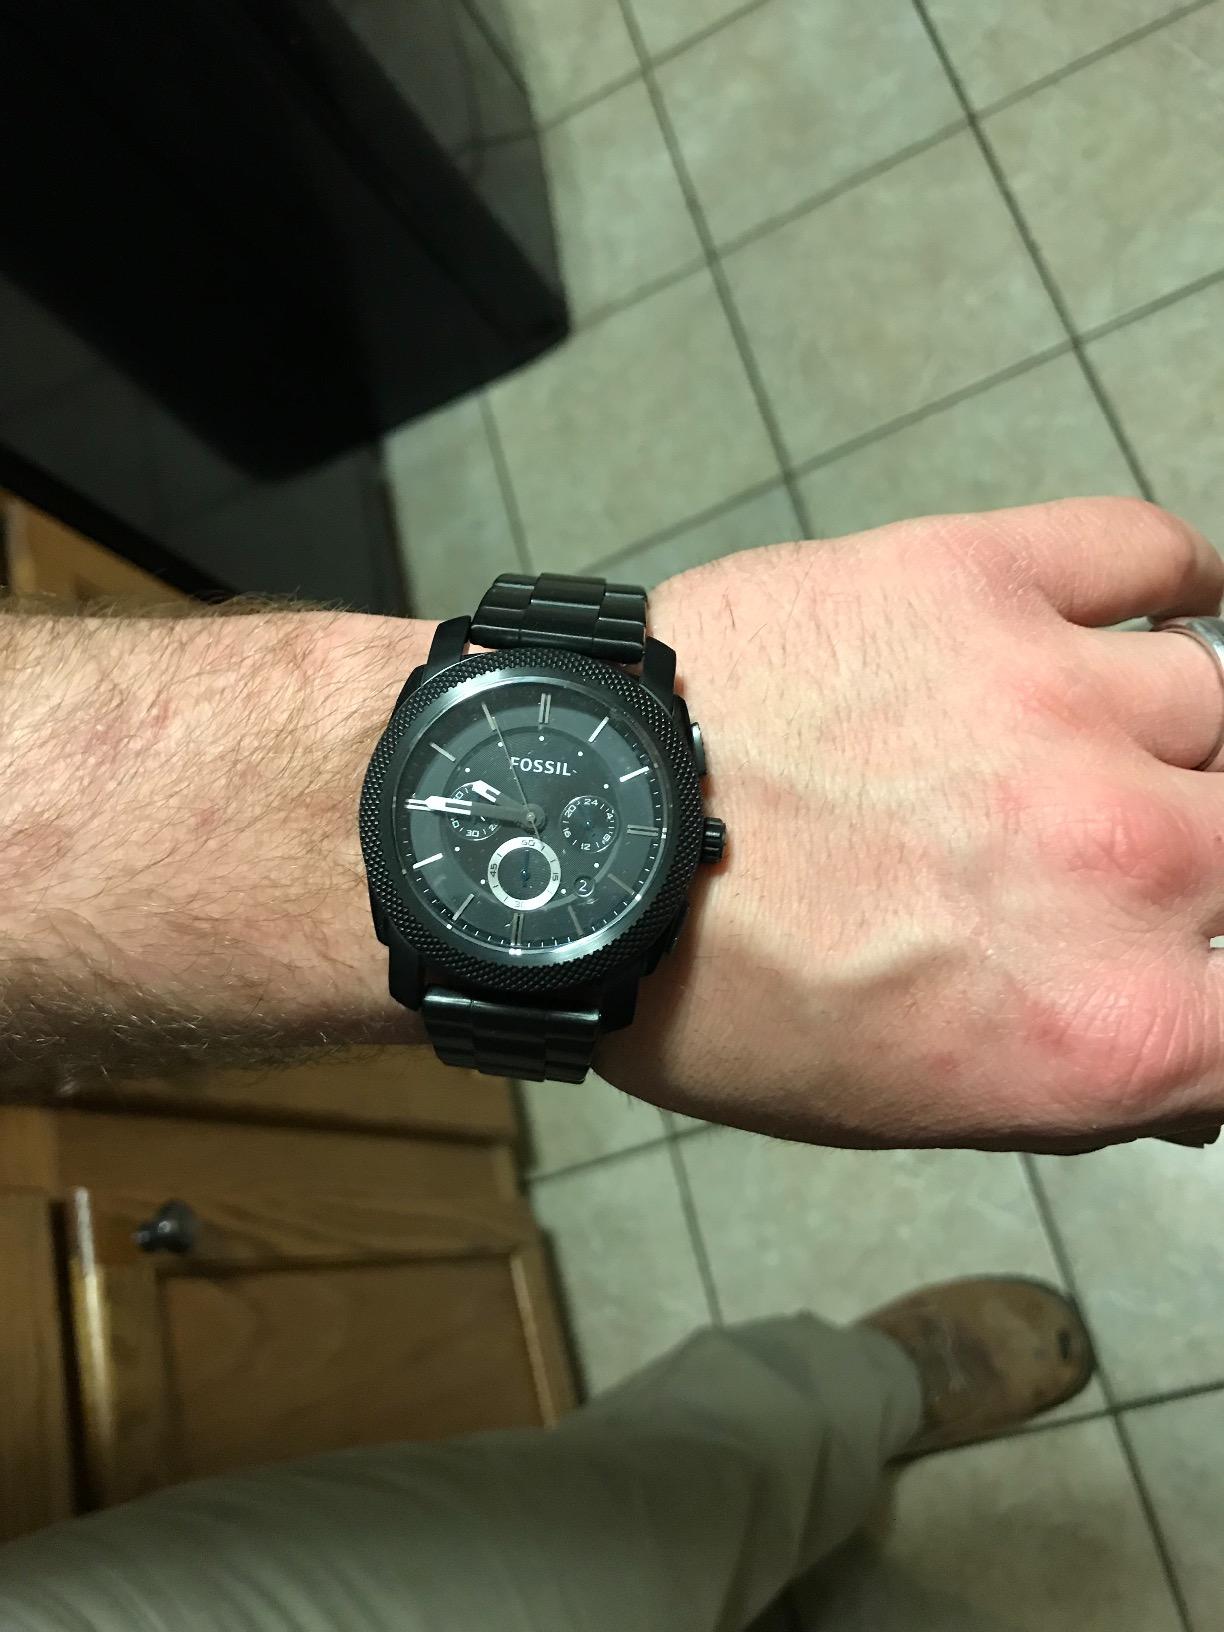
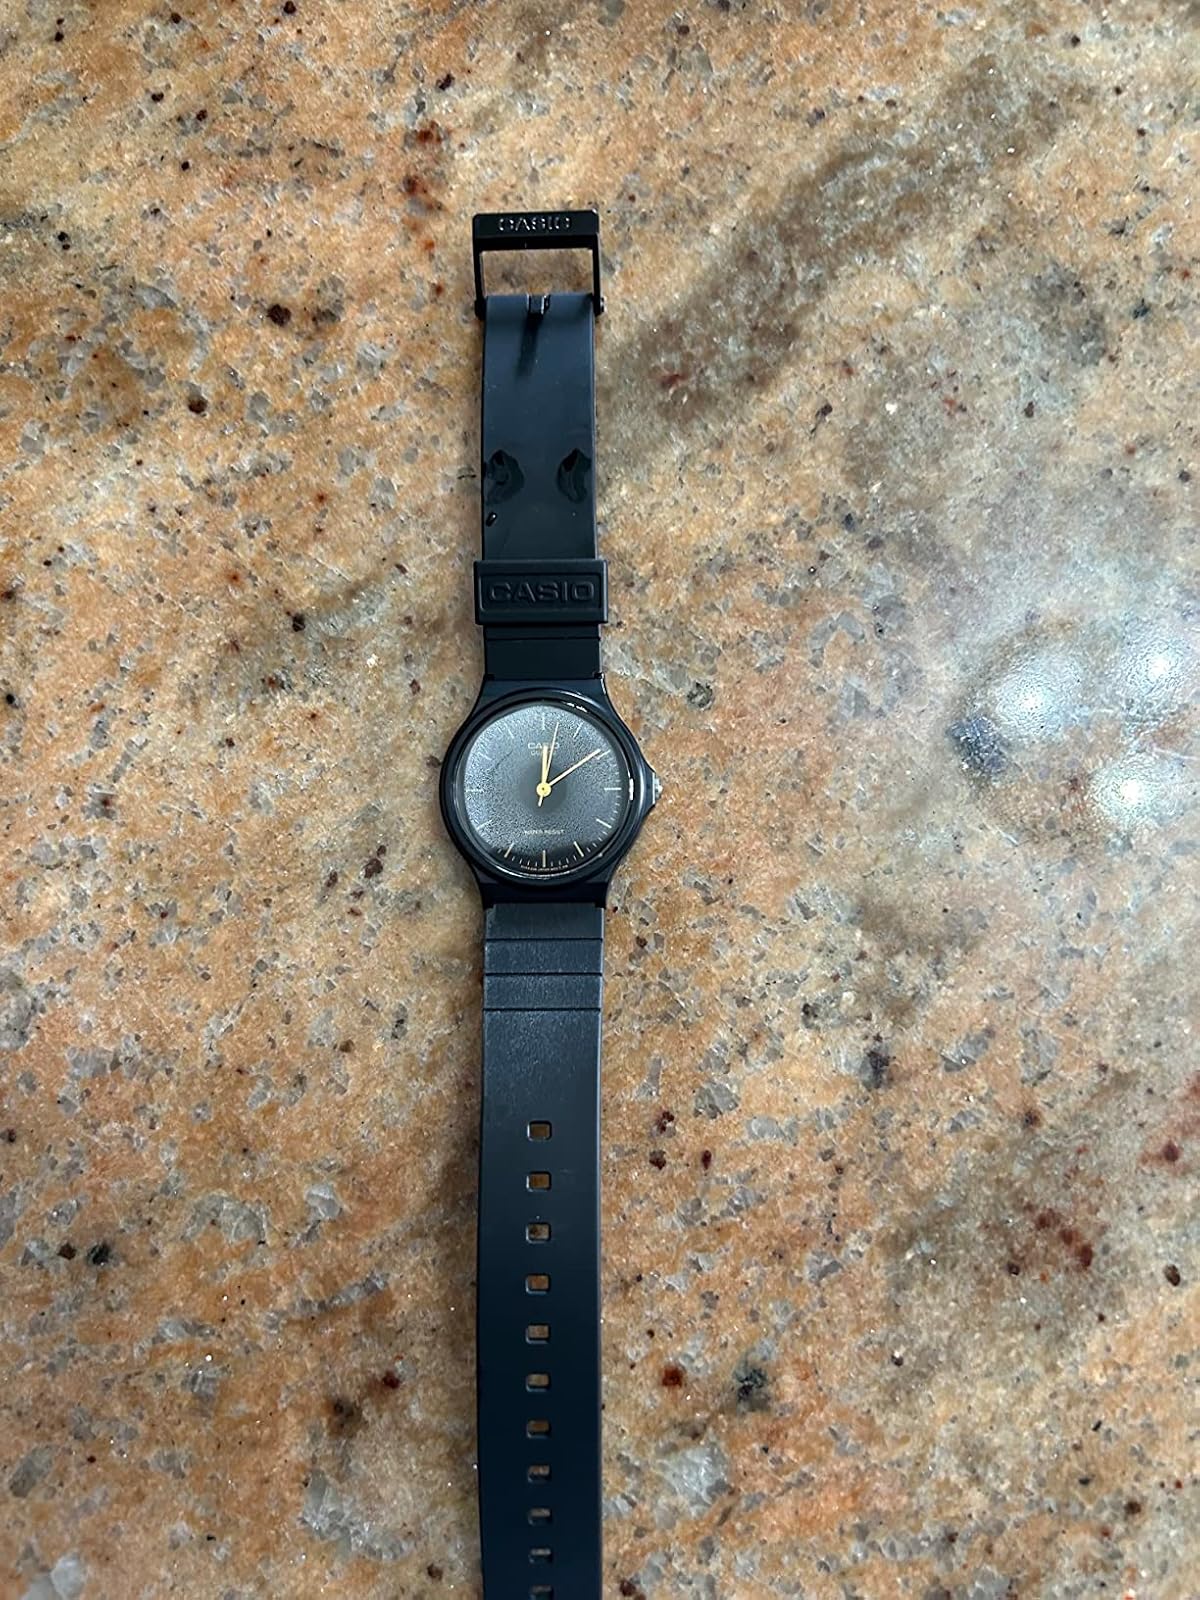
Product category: accessories_watch
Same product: no